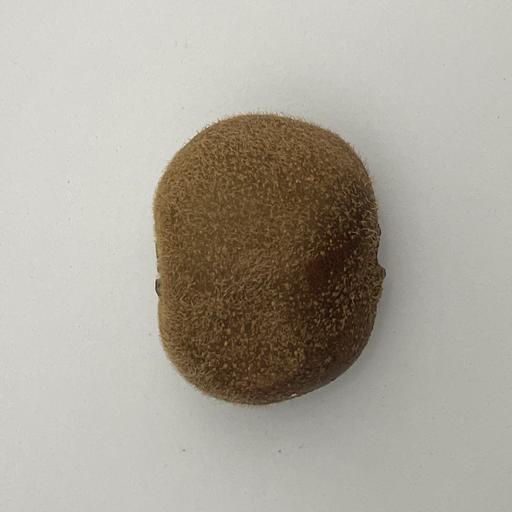
Crop type: Kiwi